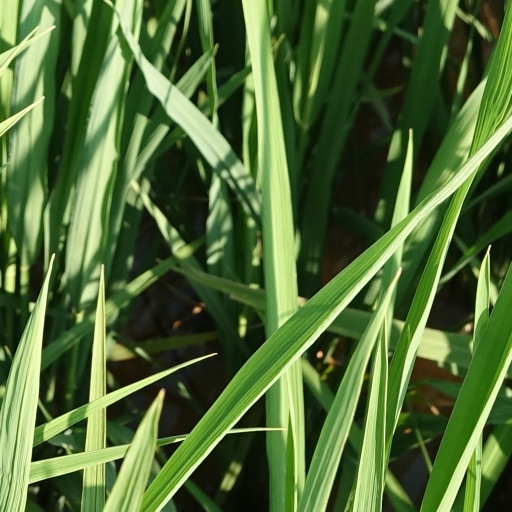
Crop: rice